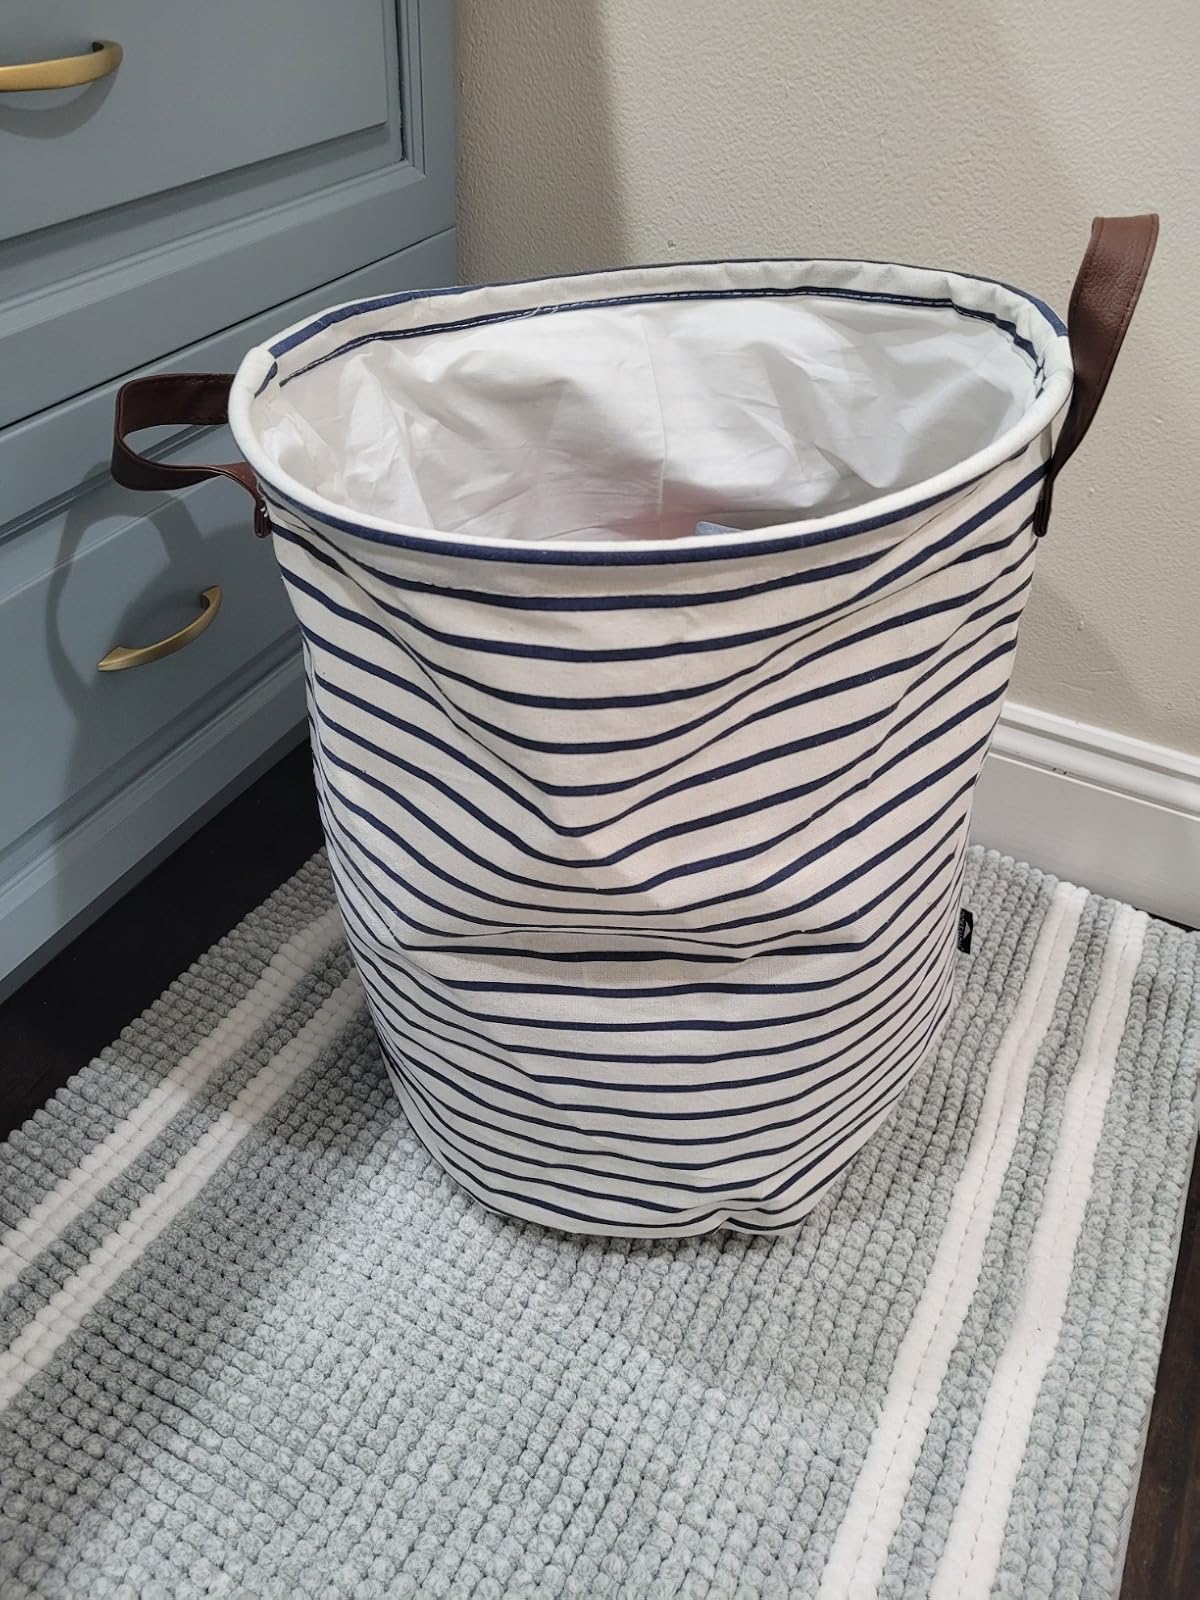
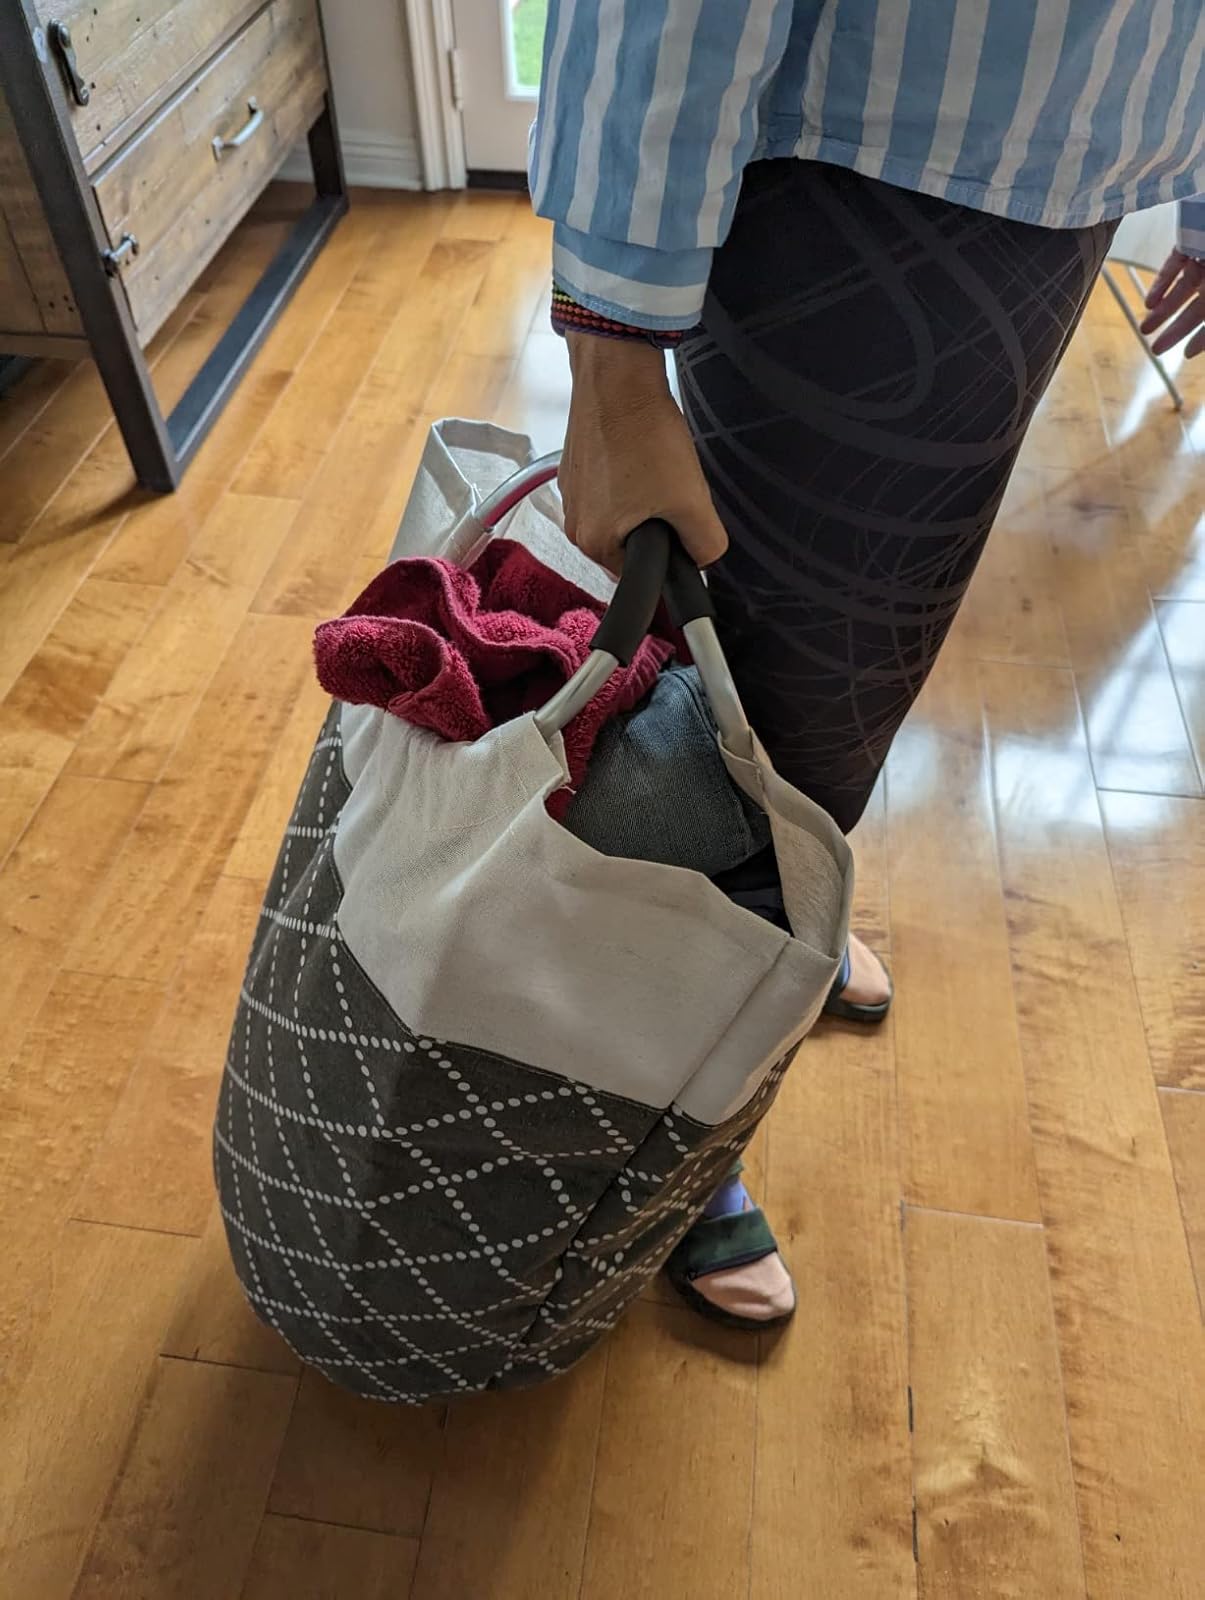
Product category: items_hamper
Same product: no